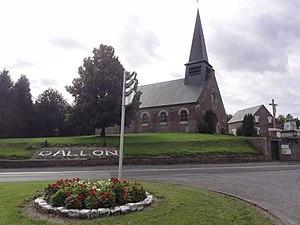
Dallon (Aisne) église Saint-Médard
Dallon est une commune française située dans le département de l'Aisne, en région Hauts-de-France.